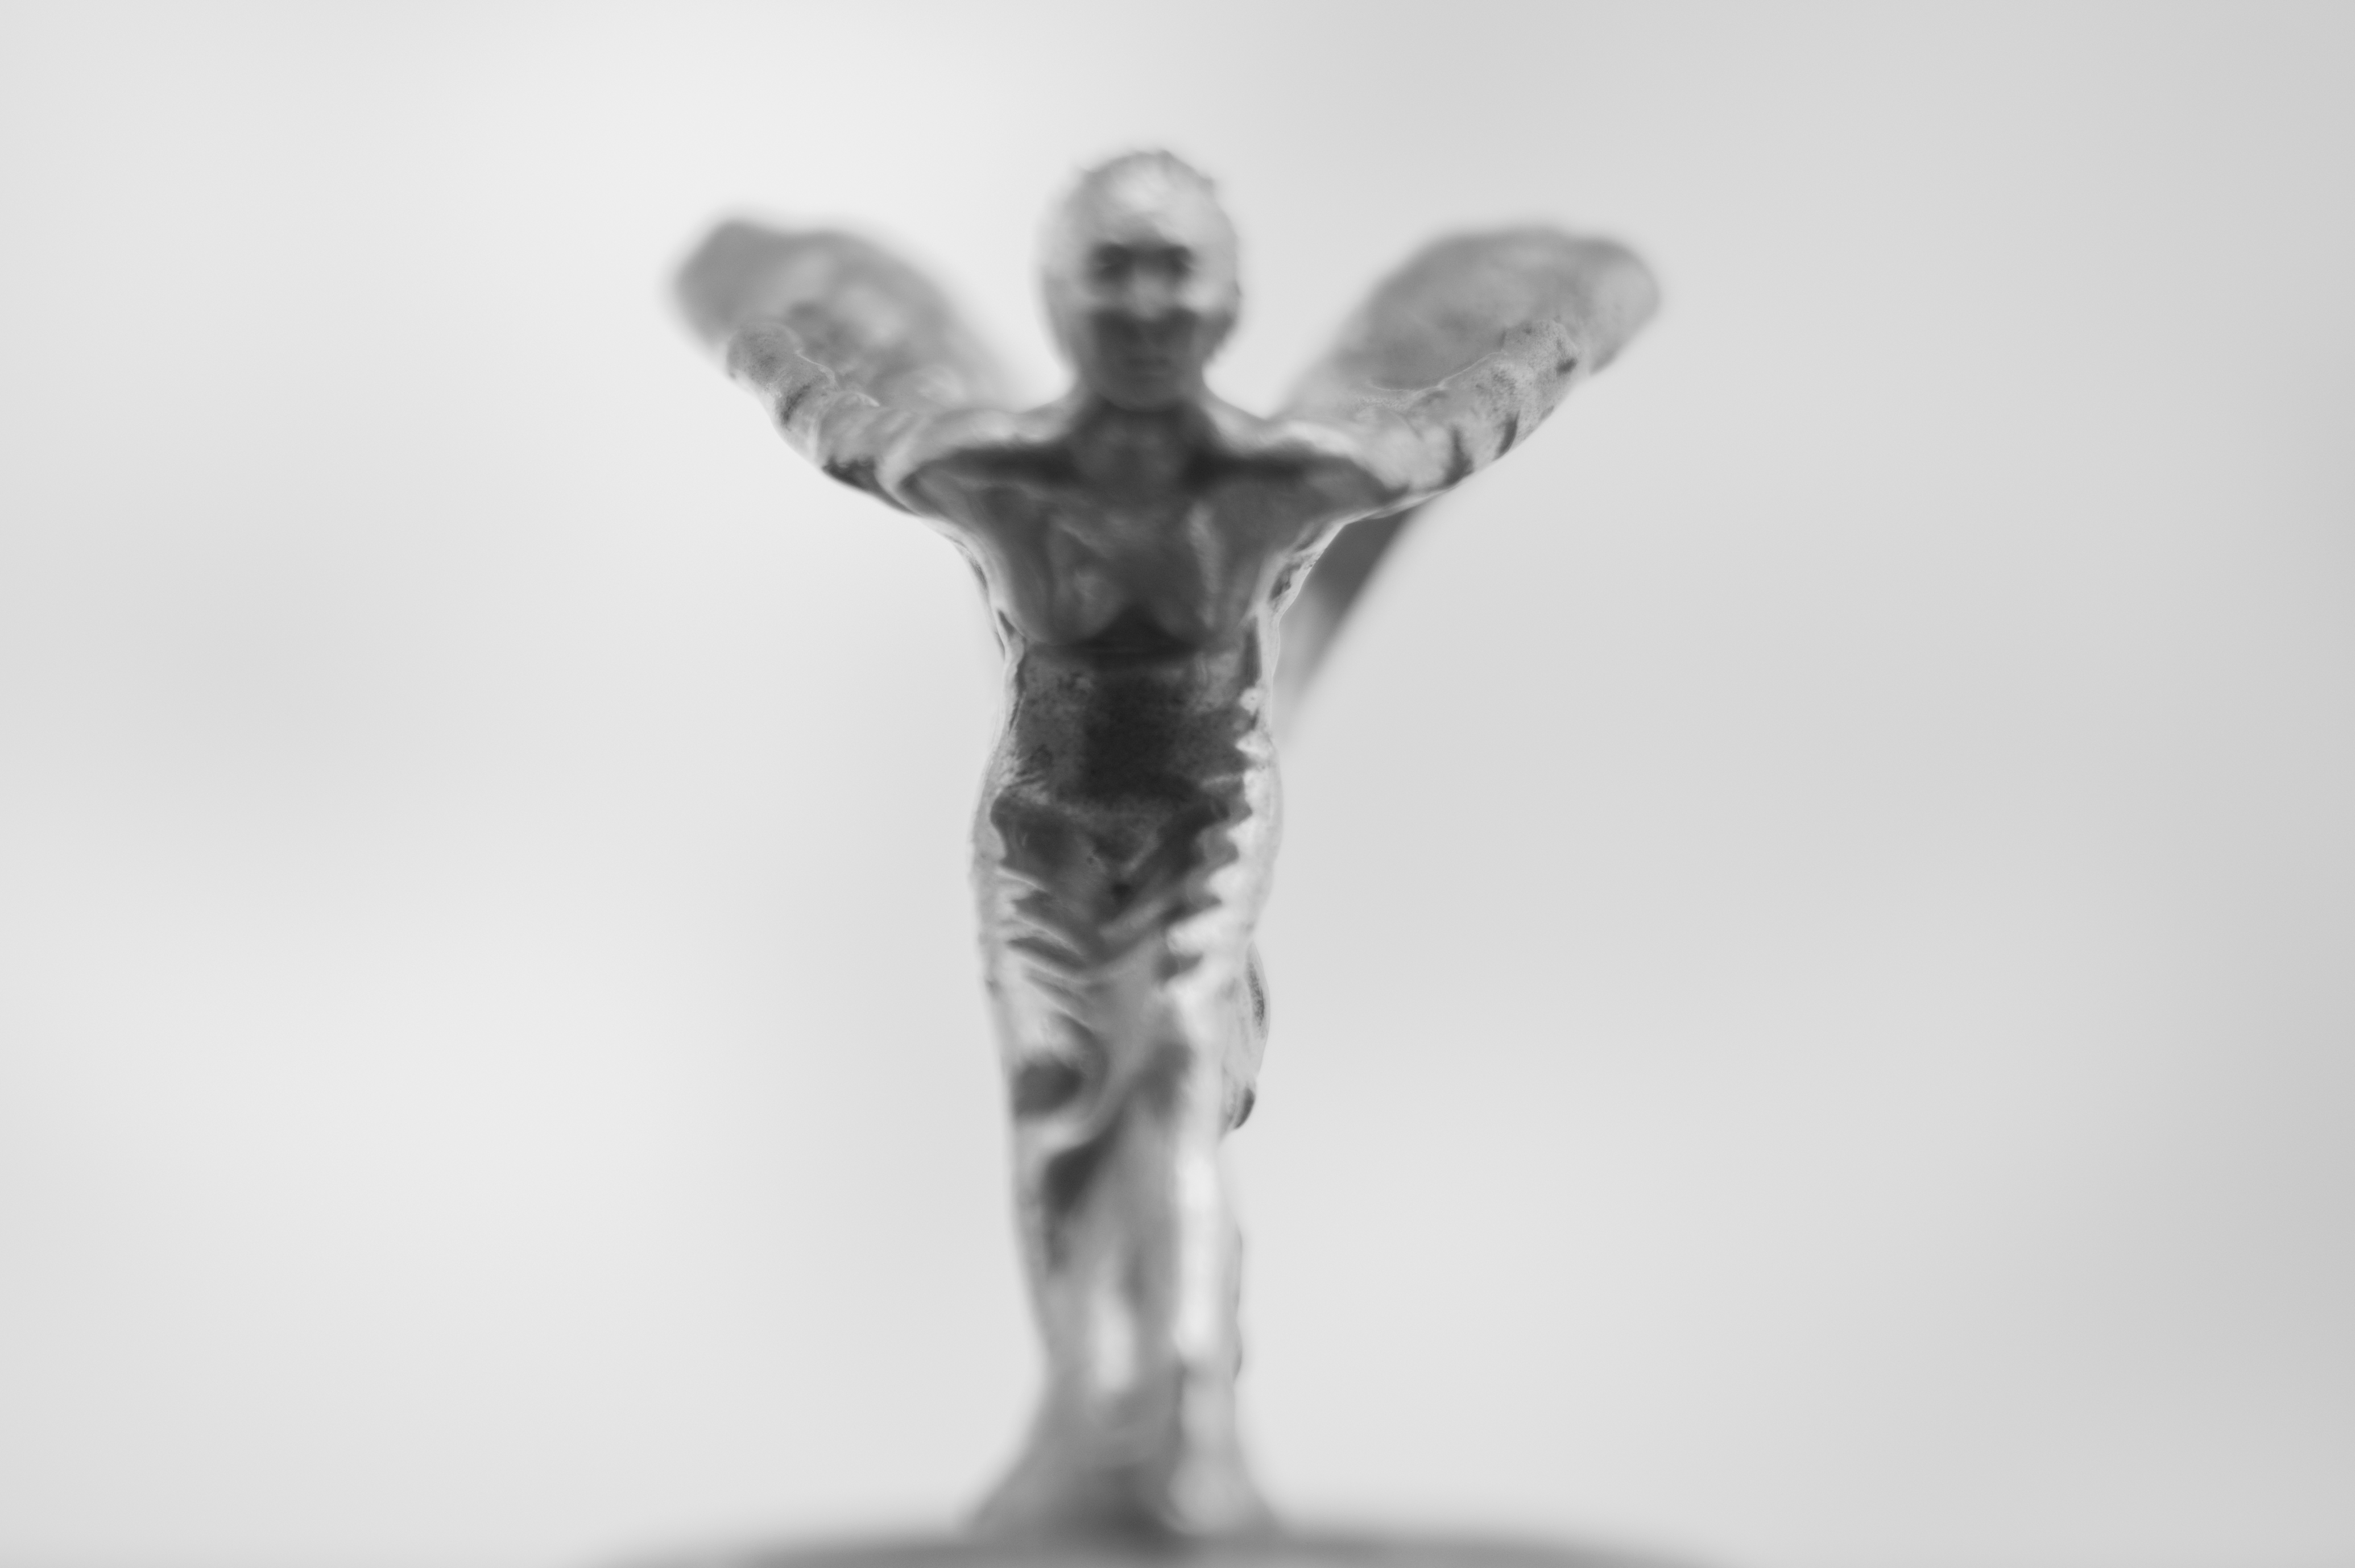
black and white, statue, symbol, monochrome, emblem, rolls royce, sculpture, luxury, monochrome photography